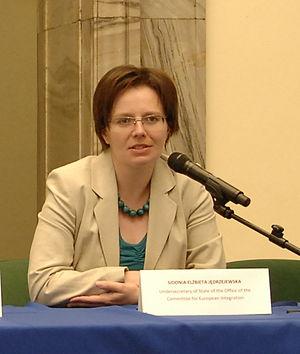
Sidonia Elżbieta Jędrzejewska, née le 5 novembre 1975 à Cracovie, est une femme politique polonaise. Députée européenne elle a été rapporteur pour le budget 2011 de l'Union européenne, et de 2008 à 2009 été sous-secrétaire d'État à l'Office du Comité de l'intégration européenne en Pologne.